Harold von Schmidt

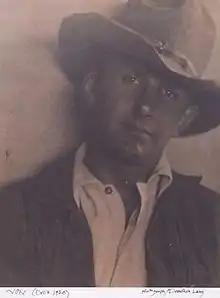
Harold von Schmidt in 1920

Harold von Schmidt (May 19, 1893 – June 3, 1982) was an American illustrator, who specialized in magazine interior illustrations.